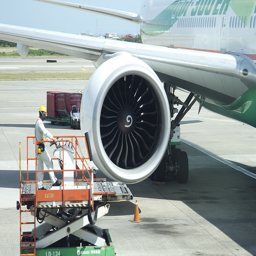
An airplane is parked at the airport for maintenance.
A man inspecting an engine on a plane.
The wing and fan of an airplane and a man standing on a cart near it
a man stands next to a planes engine
A man on a scissor lift stands by a jet engine.